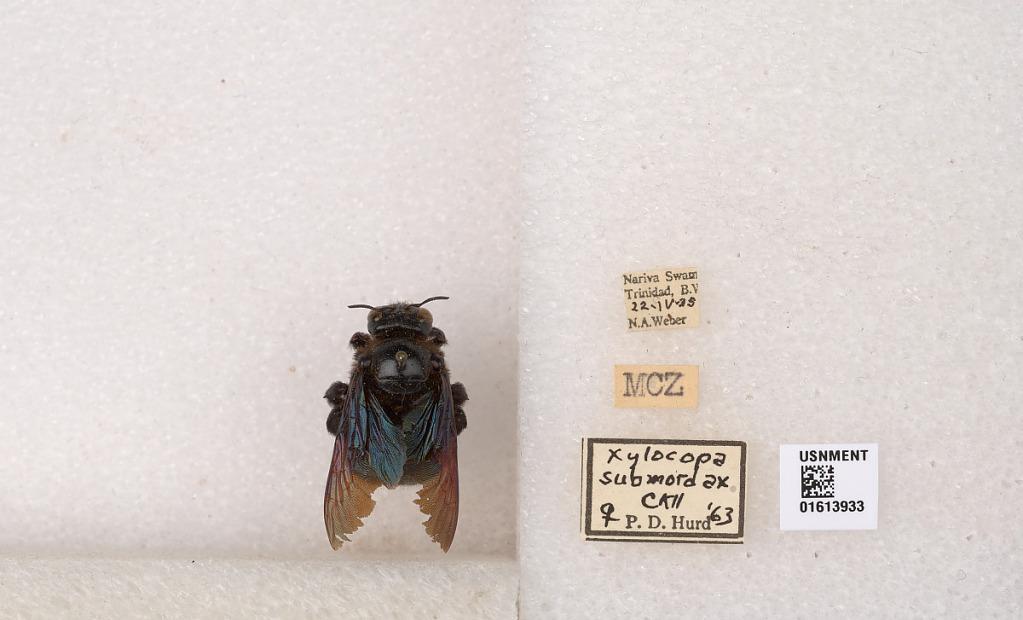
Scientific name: Xylocopa (Neoxylocopa) transitoria Pérez
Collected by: N. Weber
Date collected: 1935-4-22
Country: Trinidad and Tobago
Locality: Nariva Swamp, Trinidad
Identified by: Hurd, P. D.